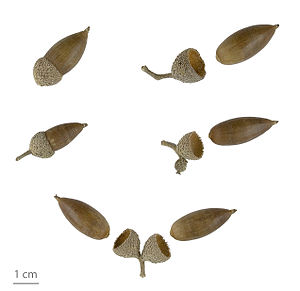
Steneg / Anvendelse
Quercus ilex
Steneg, også skrevet Sten-Eg, er et mellemstort, stedsegrønt træ med en tæt og kuplet vækstform. Kronen er uregelmæssigt hvælvet og ofte flerstammet. De øverste grene er næsten lodret opstigende. Veddet er hårdt og sejt. Træerne kan blive 200-500 år gamle.